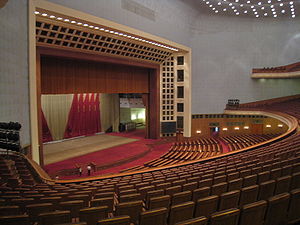
Den Nationale Folkekongres
Den Nationale Folkekongres er Folkerepublikken Kinas parlament og det højeste statsorgan og eneste lovgivende hus i Kina. Folkekongressen har næsten 3000 medlemmer og mødes en gang om året i ti dage. Selvom medlemskab af folkekongressen stadig næsten udelukkende afgøres af Kinas kommunistiske parti har kongressen siden starten af 1990'erne ændret sig fra at være et symbolsk gummistempel til at være et sted hvor der foregår forhandling mellem de forskelle dele af partiet og regeringen. Det sker kun yderst sjældent at kongressen afviser af godkende et lovforslag men det sker og kongressen har aktive debatter inden afstemninger.